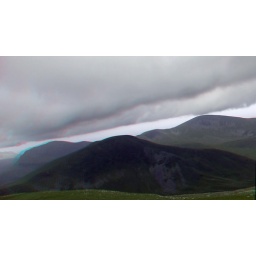
Descending Mount Snowdon in anaglyph 3D stereo red cyan glasses to view